İzmir Pride

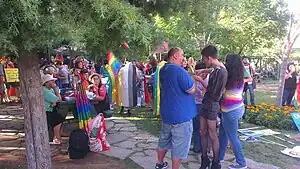
2014 İzmir Pride

İzmir Pride is a gay pride march and LGBTQ demonstration held annually in İzmir since 2013.